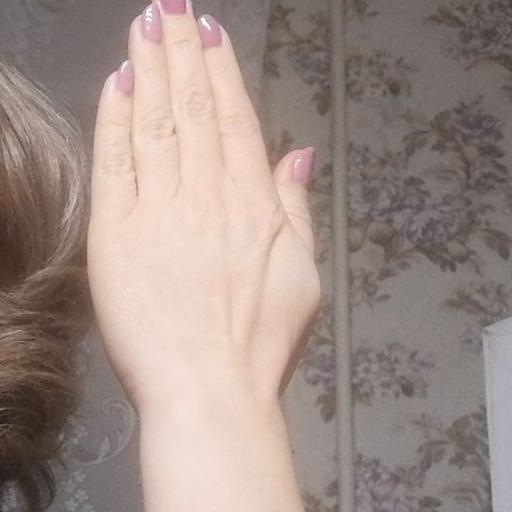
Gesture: stop_inverted